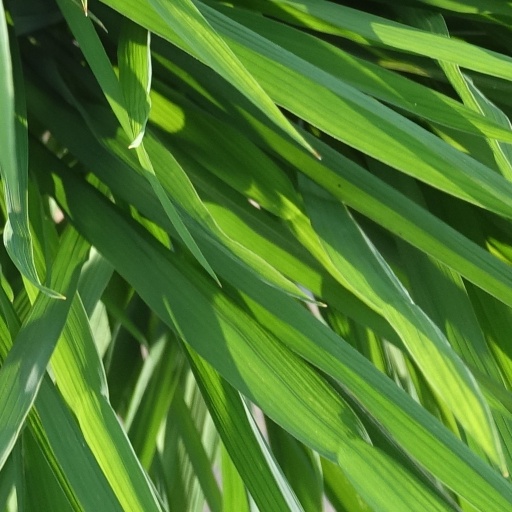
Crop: rice